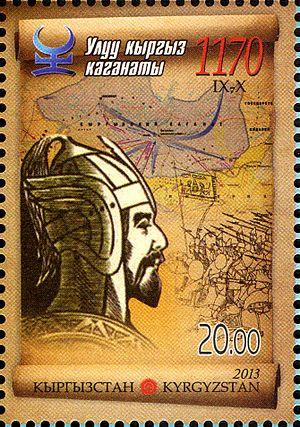
Le khaganat kirghize du Ienisseï qui se forme en 840 et disparaît en 925 est un khaganat fondé par les Kirghiz du Ienisseï, un peuple turc autour du fleuve Ienisseï. Centré sur le territoire de l'actuelle Mongolie, il remplace le khaganat ouïghour, également turc, qui y régnait, ces derniers fuyants alors au Sud, dans ce qui devient l'actuel Xinjiang et l'actuel Gansu. Le khaganat est défait lorsque les Khitans de la dynastie Liao conquièrent ce territoire.